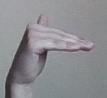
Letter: khaa